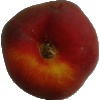
Label: Nectarine Flat 1